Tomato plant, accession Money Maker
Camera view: vertical (180 deg); turntable rotation: 150 degrees
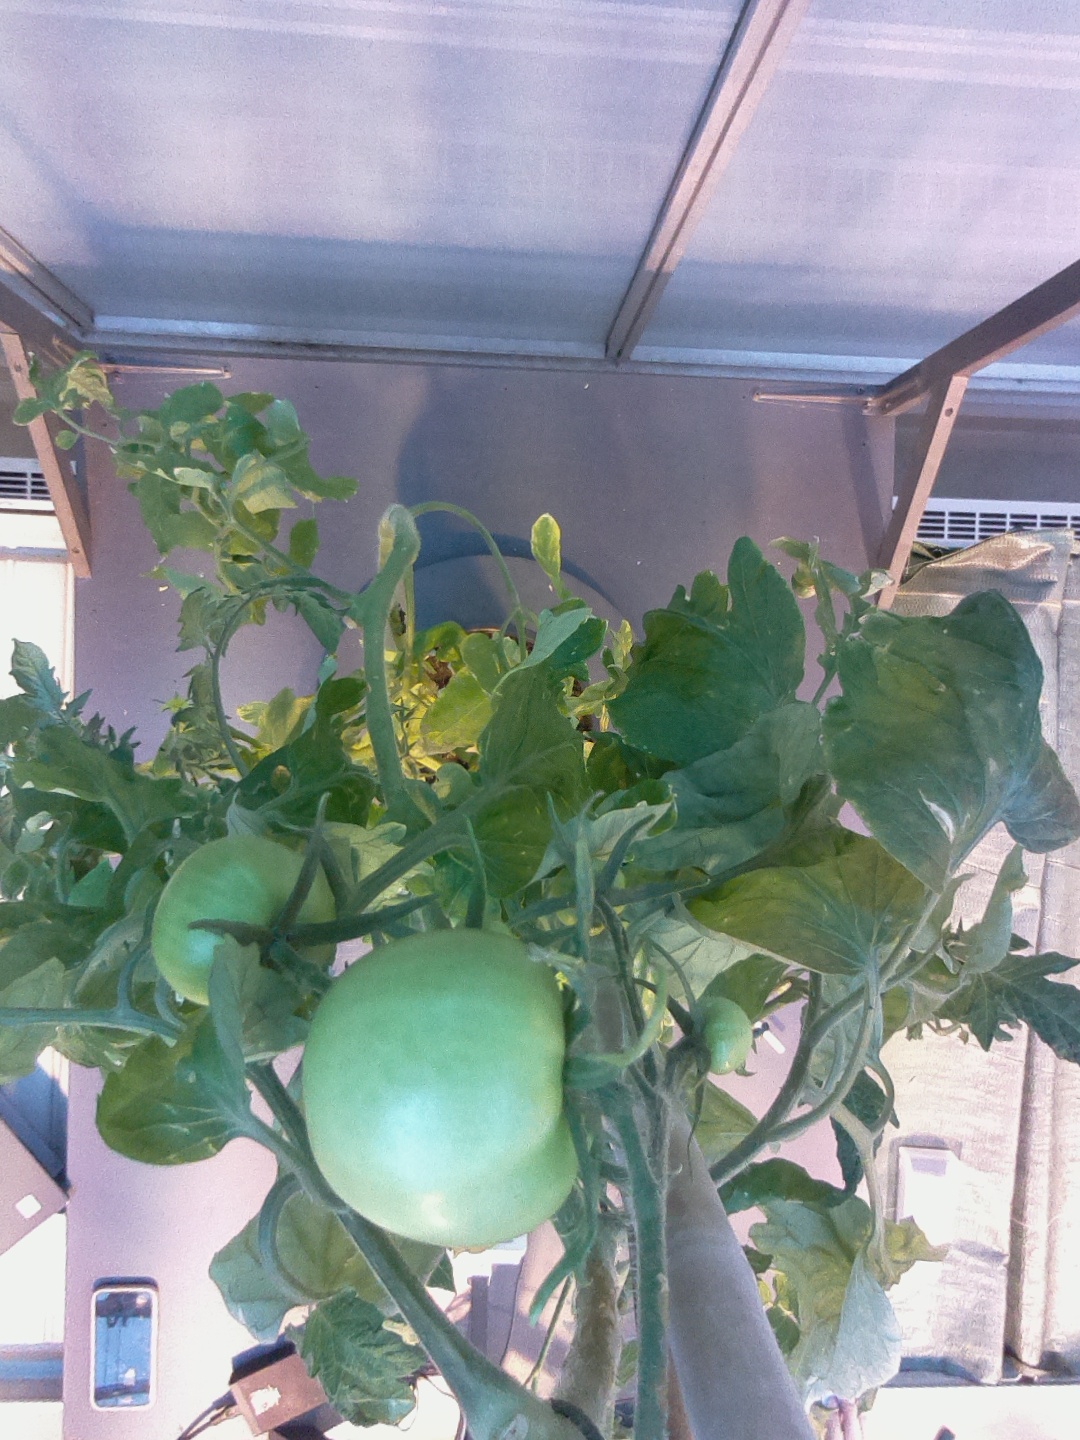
BBCH growth stage 76: 60%-70% of final fruit size